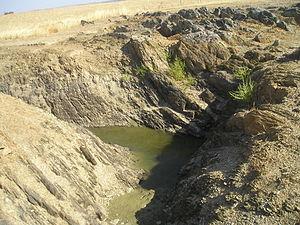
Castra Cecilia est un camp permanent romain, aussi connu sous le nom de « Cáceres el Viejo» », localisé à 2,5 km au nord de la ville de Caceres à côté du quartier de la Mejostilla, sur la route de Torrejon el Rubio. Ce camp est construit à l'époque républicaine vers 78 av. J.-C.; selon sa propre dénomination la cité aurait été fondé par Quintus Caecilius Metellus Pius pendant les guerres l'ayant opposé à Quintus Sertorius.